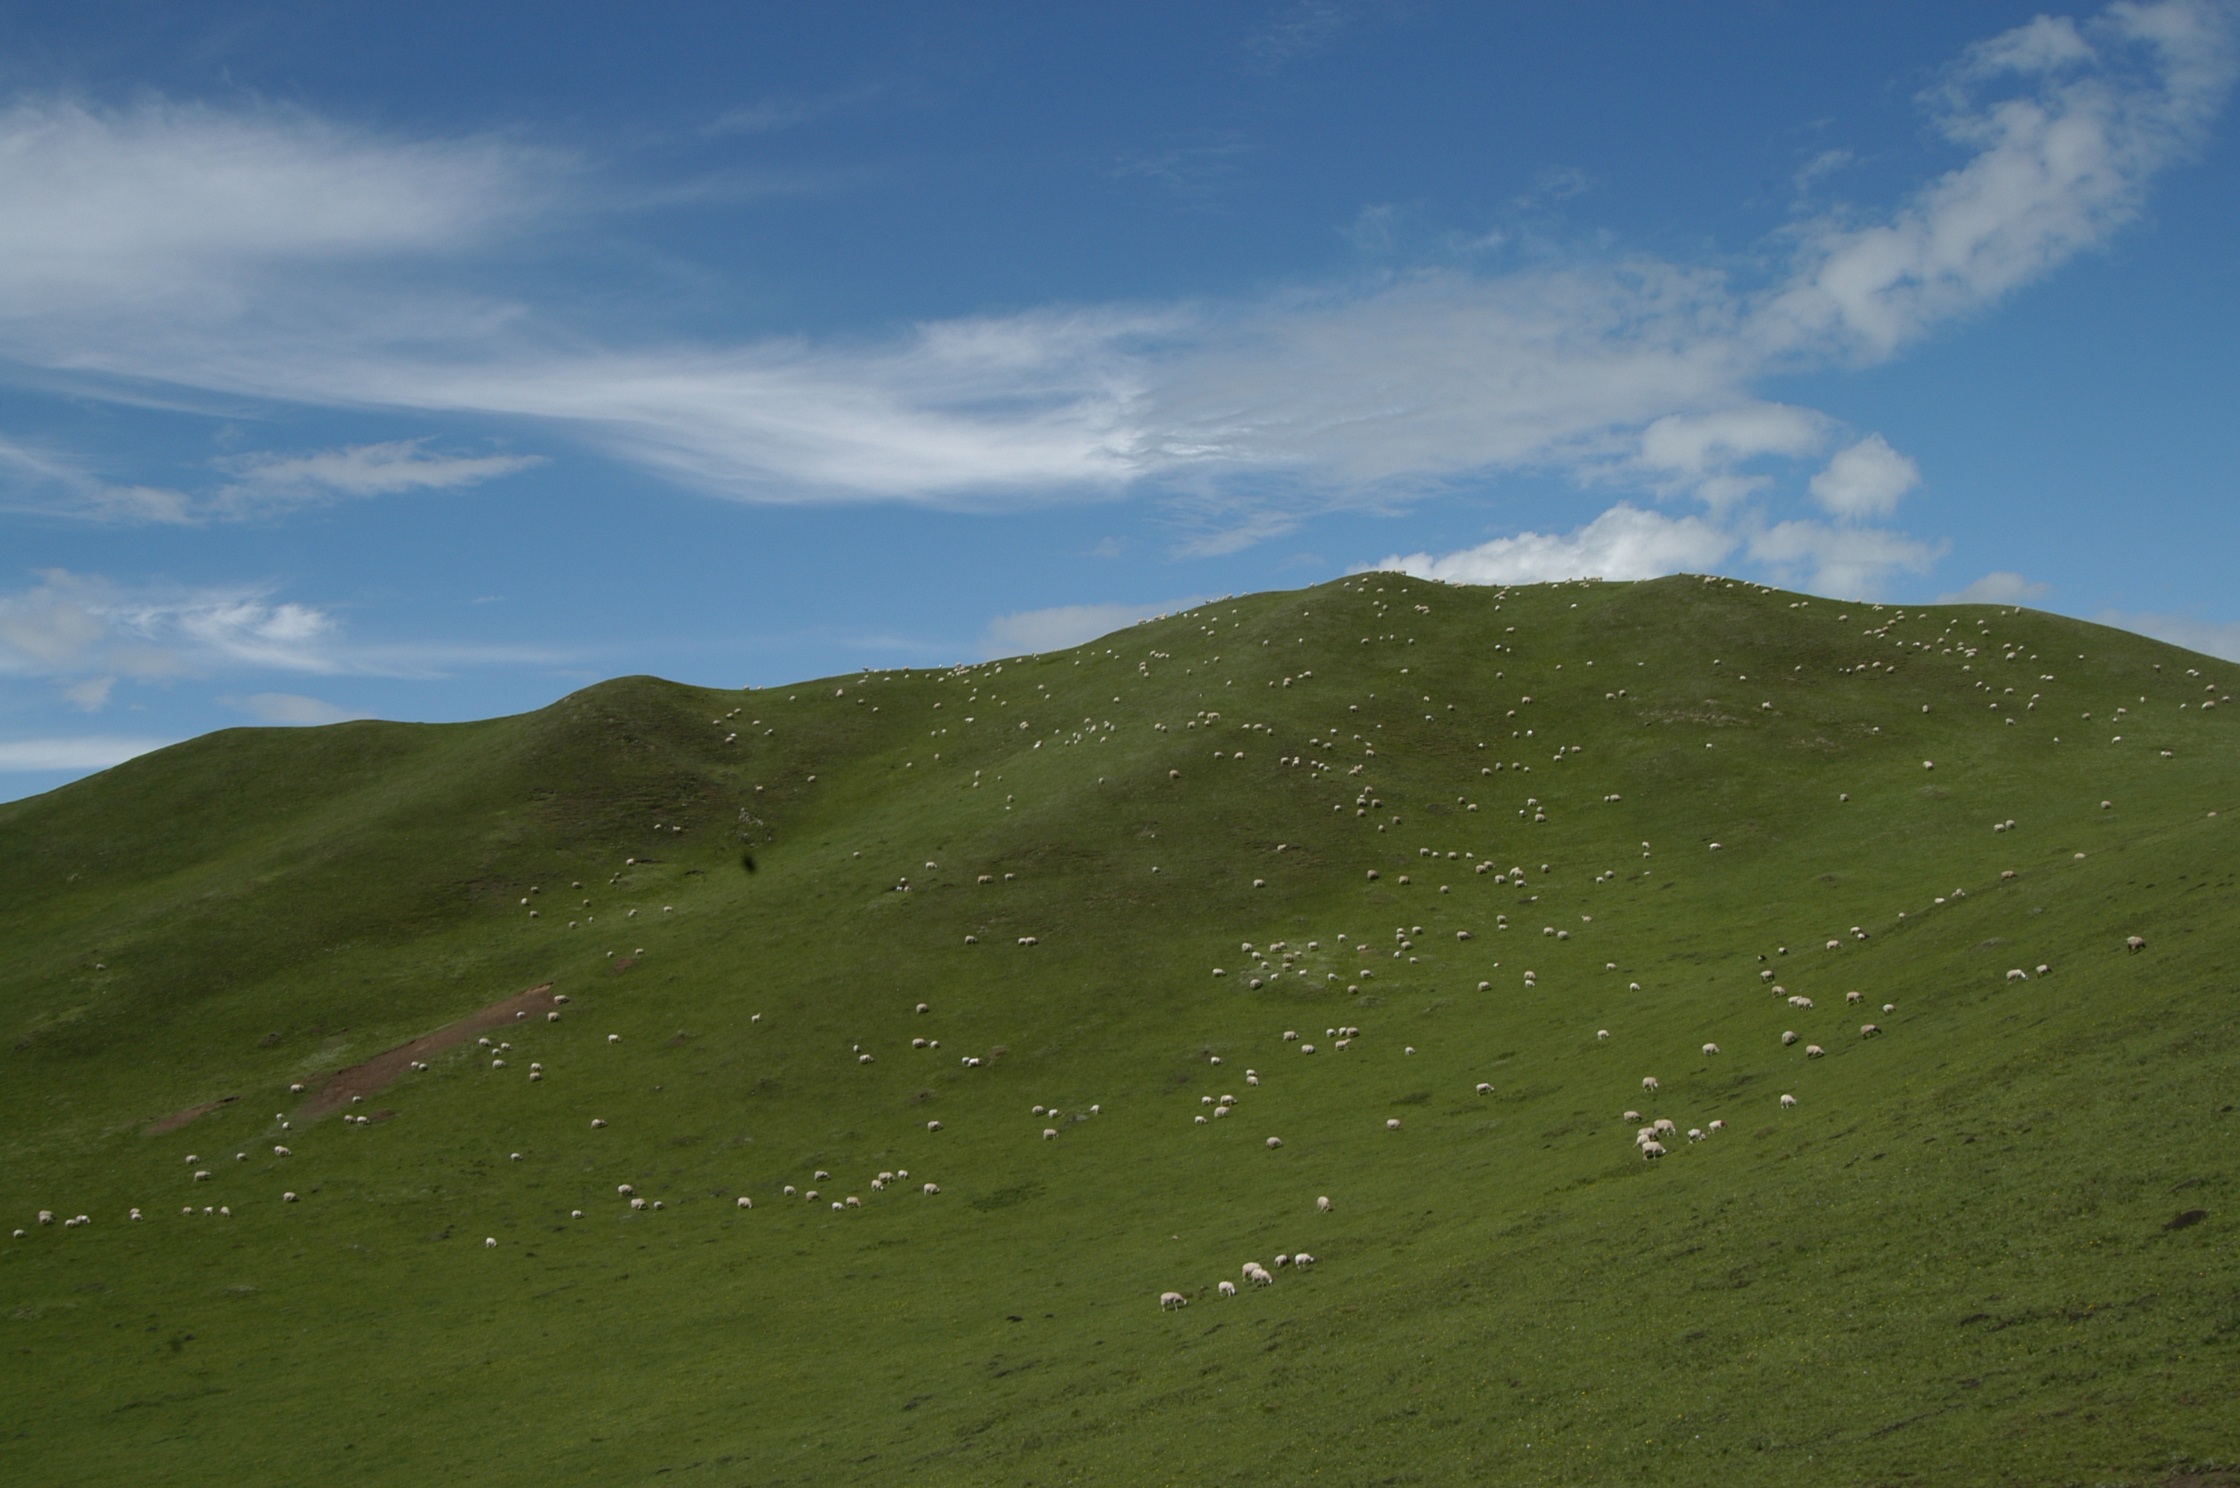
landscape, sea, nature, grass, horizon, mountain, cloud, sky, meadow, hill, mountain range, green, highland, terrain, ridge, plain, summit, alps, grassland, plateau, fell, habitat, views, loch, ecosystem, rural area, landform, the flock, blue sky and white clouds, mountain pass, geographical feature, atmosphere of earth, mountainous landforms